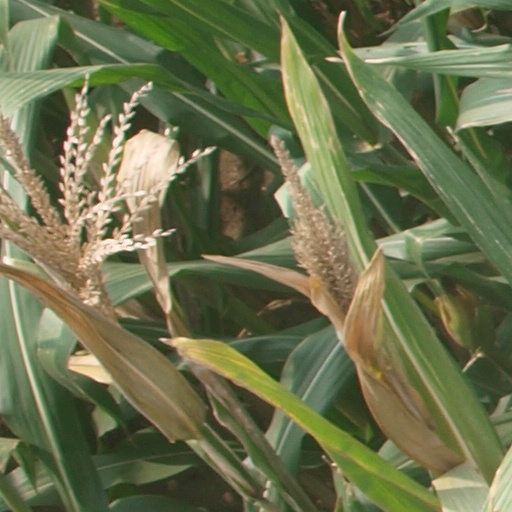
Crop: maize; corn